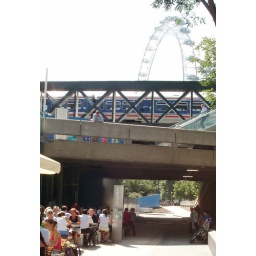
London Eye, Waggamama noodle bar (where we had lunch), South Bank and train all in one frame!